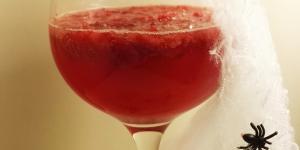
ponche sin alcohol para halloween